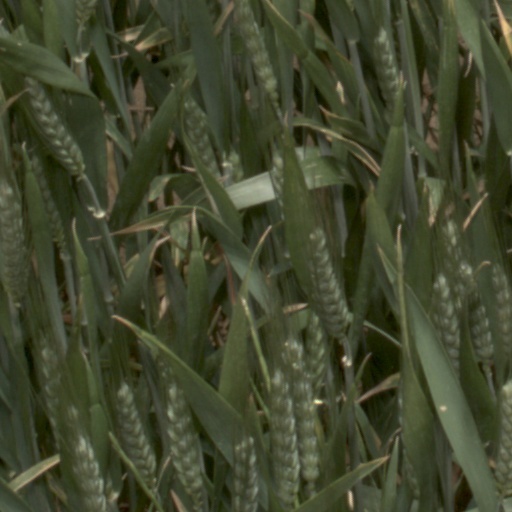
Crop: wheat